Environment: real
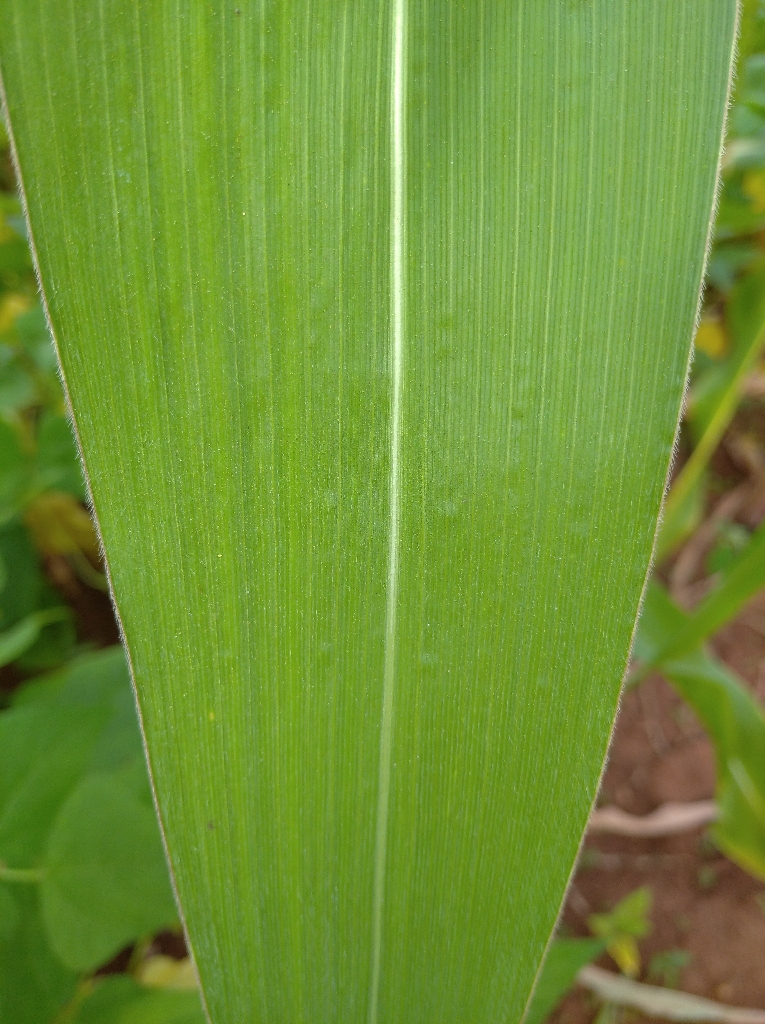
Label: healthy